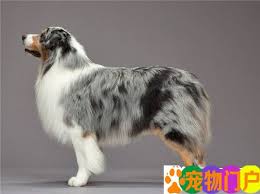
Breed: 245-n000098-Australian_Shepherd